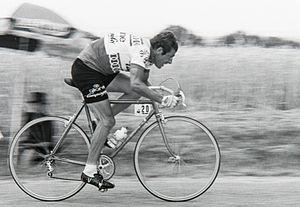
Sylvain Vasseur durant le Tour de France 1976. Photographie
Sylvain Vasseur est un coureur cycliste français, né le 28 février 1946 à Cappelle-la-Grande.